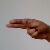
The image shows a hand gesture representing the letter 'H' in Indian Sign Language.